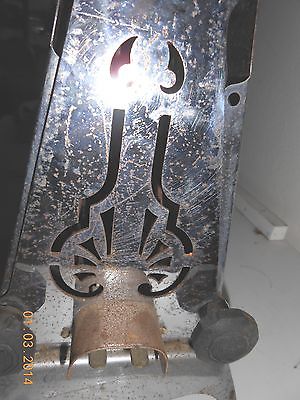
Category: toaster